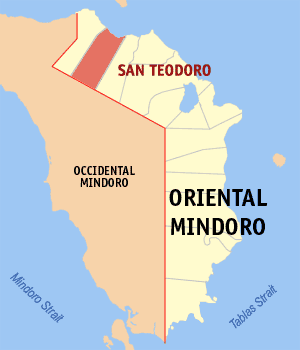
San Teodoro est une municipalité de la province du Mindoro oriental, aux Philippines.